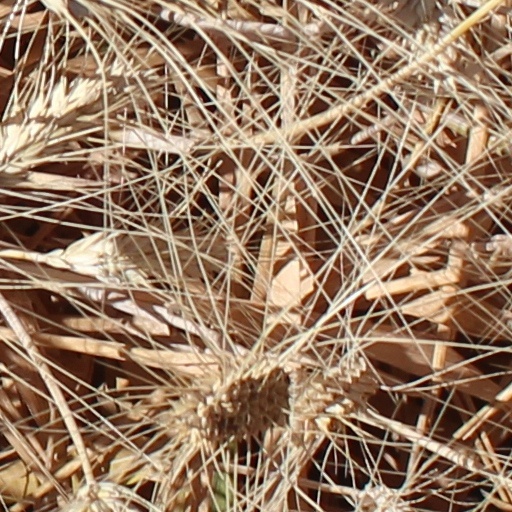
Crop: wheat